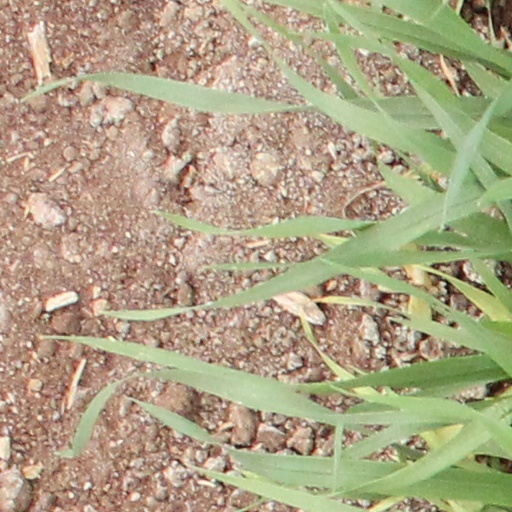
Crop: wheat